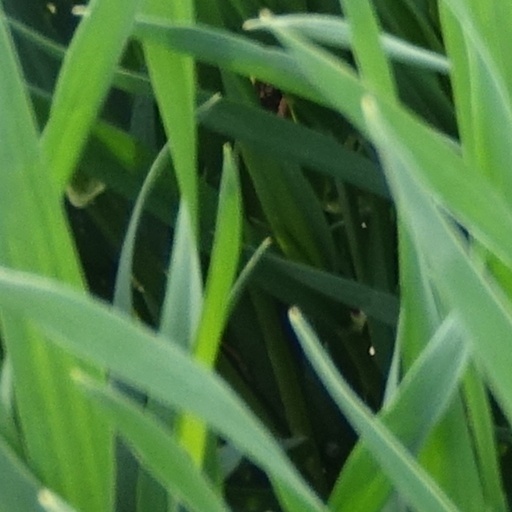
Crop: wheat